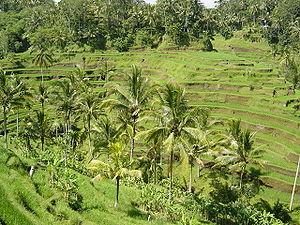
Bali est une île du Sud de l'Indonésie située entre les îles de Java et de Lombok. Elle fait partie des petites îles de la Sonde. Sa superficie est de 5 637 km². La population de l'ensemble des îles de la province de Bali était de 3 890 000 habitants en 2010, soit une densité de 690 habitants/km². Administrativement, l'île fait partie de la province du même nom et accueille sa capitale, Denpasar, dans le sud de l'île.